Dresden Armoury

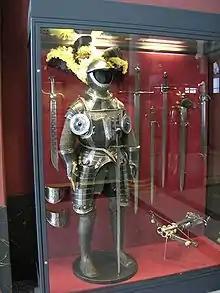
The Armoury in Dresden Castle

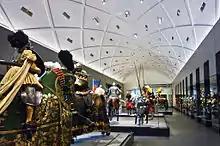
The Riesensaal (Giant's Hall) housing tournament equipment and personal armour

The oldest weapons collection in Dresden, the City Armoury ("Städtische Harnischkammer") was founded in 1409, containing the weapons used by the citizens to defend the city. It existed until the 17th century when it became obsolete. Besides this, two further armouries were established shortly after. One was the Ducal Armoury ("Herzogliche Harnischkammer"), founded after Duke Albert was granted an independent dukedom in 1485. Housed in Dresden Castle, it contained the personal weapons of the ruling House of Wettin. Furthermore, Prince Elector Augustus founded the Arsenal of the Saxon State ("Kurfürstliches Landeszeughaus") containing Saxony's weapons of war, such as cannons.